Thomas Smith (English painter)

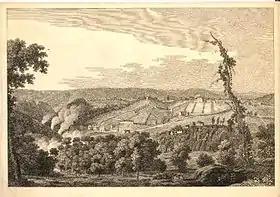
"South West Prospect of Coalbrook Dale", 1758 engraving by François Vivares after Smith and George Perry

Thomas Smith (died 12 September 1767), also known as Thomas Smith of Derby, was a landscape painter and father of John Raphael Smith and miniaturist painter Thomas Corregio Smith. Smith painted many landscapes including historic houses like Chatsworth and views of the Lake District.